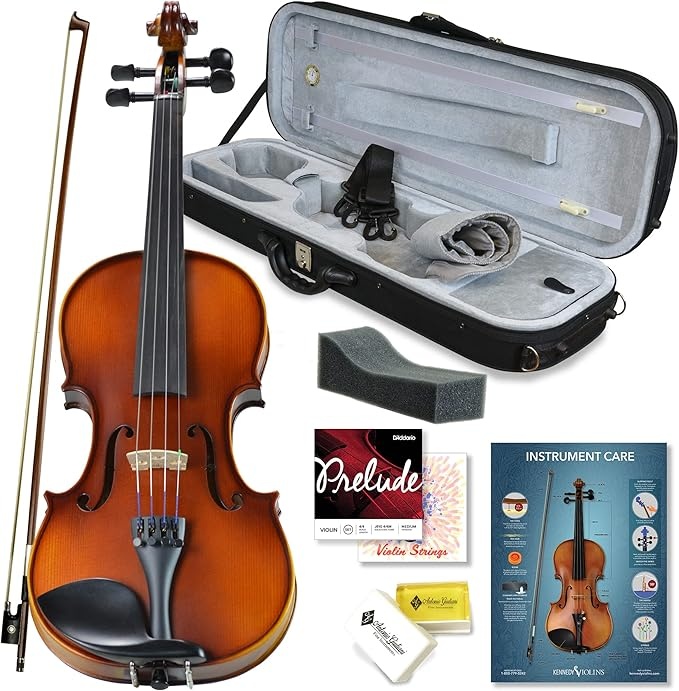
Bunnel Pupil Violin Outfit 1/8 Size Clearance By Kennedy Violins - Carrying Case and Accessories Included - Solid Maple Wood and Ebony Fittings RB300
About This [HIGH-QUALITY CLEARANCE] This instrument is marked down due to a slight cosmetic defect that does not affect playability or sound in any way. Our customer service team is on hand to answer ANY question and to help with your stringed instrument! Kennedy Violins is proud to offer this highly-rated Clearance Bunnel Pupil violin in an outfit with bonus accessories. [THE COMPLETE OUTFIT] We have included the HIGH QUALITY accessories that professional players recommend in your outfit. This includes a Giuliani Brazilwood Bow, Giuliani rosin, D’Addario Prelude strings installed on the violin, a Portland oblong violin case, an extra set of Portland Strings, a Portland Carbon Fiber Shoulder Rest or a contour foam rest for 1/16 to 1/8 fractional instruments. [ASSEMBLED AND QUALITY CHECKED IN THE USA] We are different than the competitors because our final assembly and set-up are in the USA, NOT in china. Quality set-up equals LONG-TERM quality. Improper set-up can lead to poor quality sound and damage to the instrument. We send you an instrument ready to tune and start playing right away. [HANDCRAFTED] This Bunnel 1/8-size violin is handcrafted with solid maple and spruce tonewoods, 100% genuine ebony fittings, then completed with a satin oil finish. [LIFETIME GUARANTEE] All of our Bunnel Pupil Violins are fully backed by a lifetime warranty and a 45-day money-back guarantee. Are you ready to try out your new Kennedy violin? We take our customer satisfaction seriously. Please reach out if you have ANY questions or concerns, we go to great lengths to make our customers happy! Overview Brand : Kennedy Violins Size : 1/8 Color : brown Top Material Type : Spruce Back Material Type : Maple Finish Type : Oil Rubbed Instrument : Violin Operation Mode : Manual Number of Strings : 4 Manufacturer : Kennedy Violins
Brand: KennedyViolins
Category: Arts & Entertainment > Hobbies & Creative Arts > Musical Instruments > String Instruments > Violins